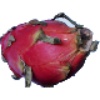
Label: Pitahaya Red 1